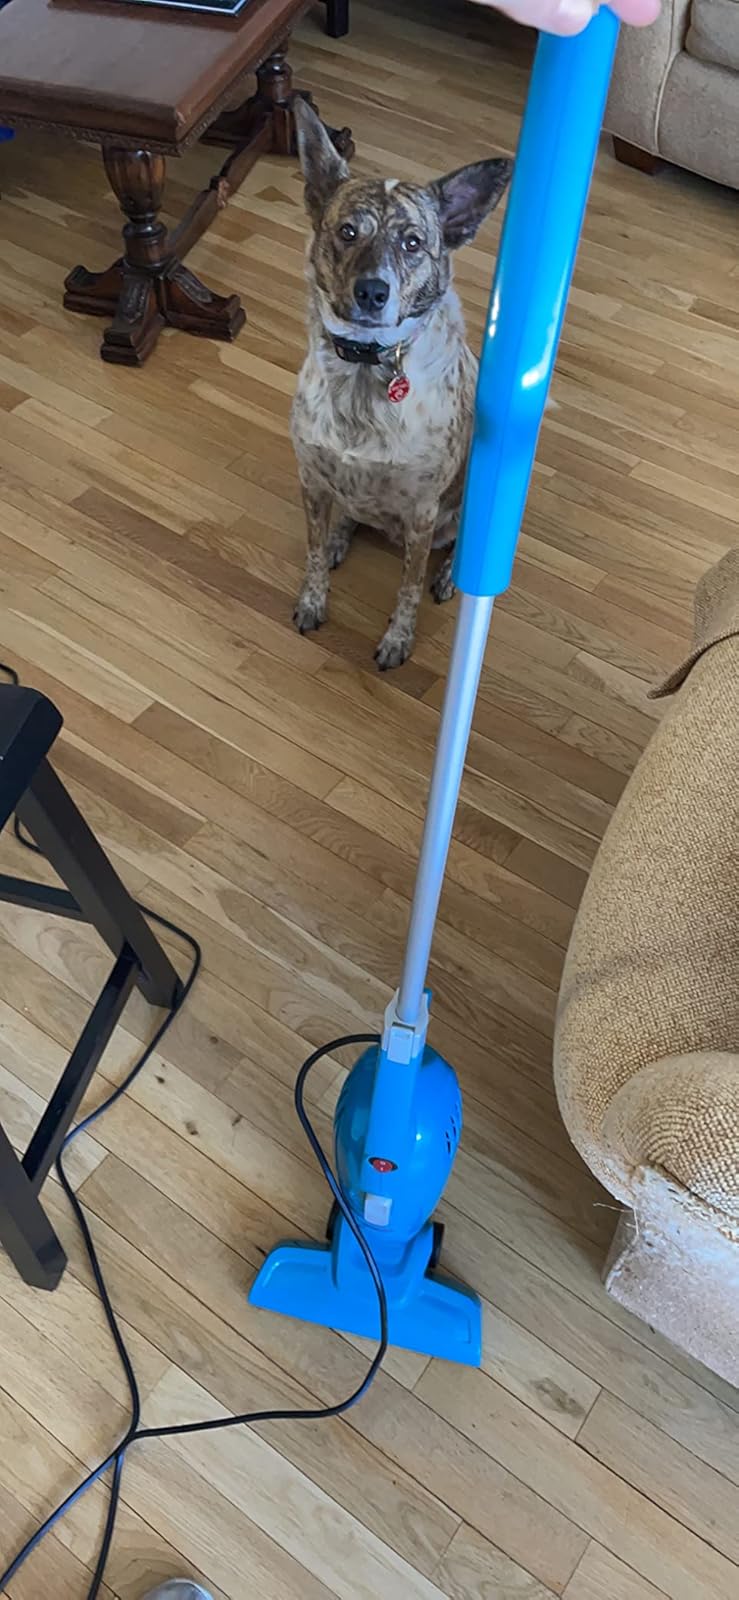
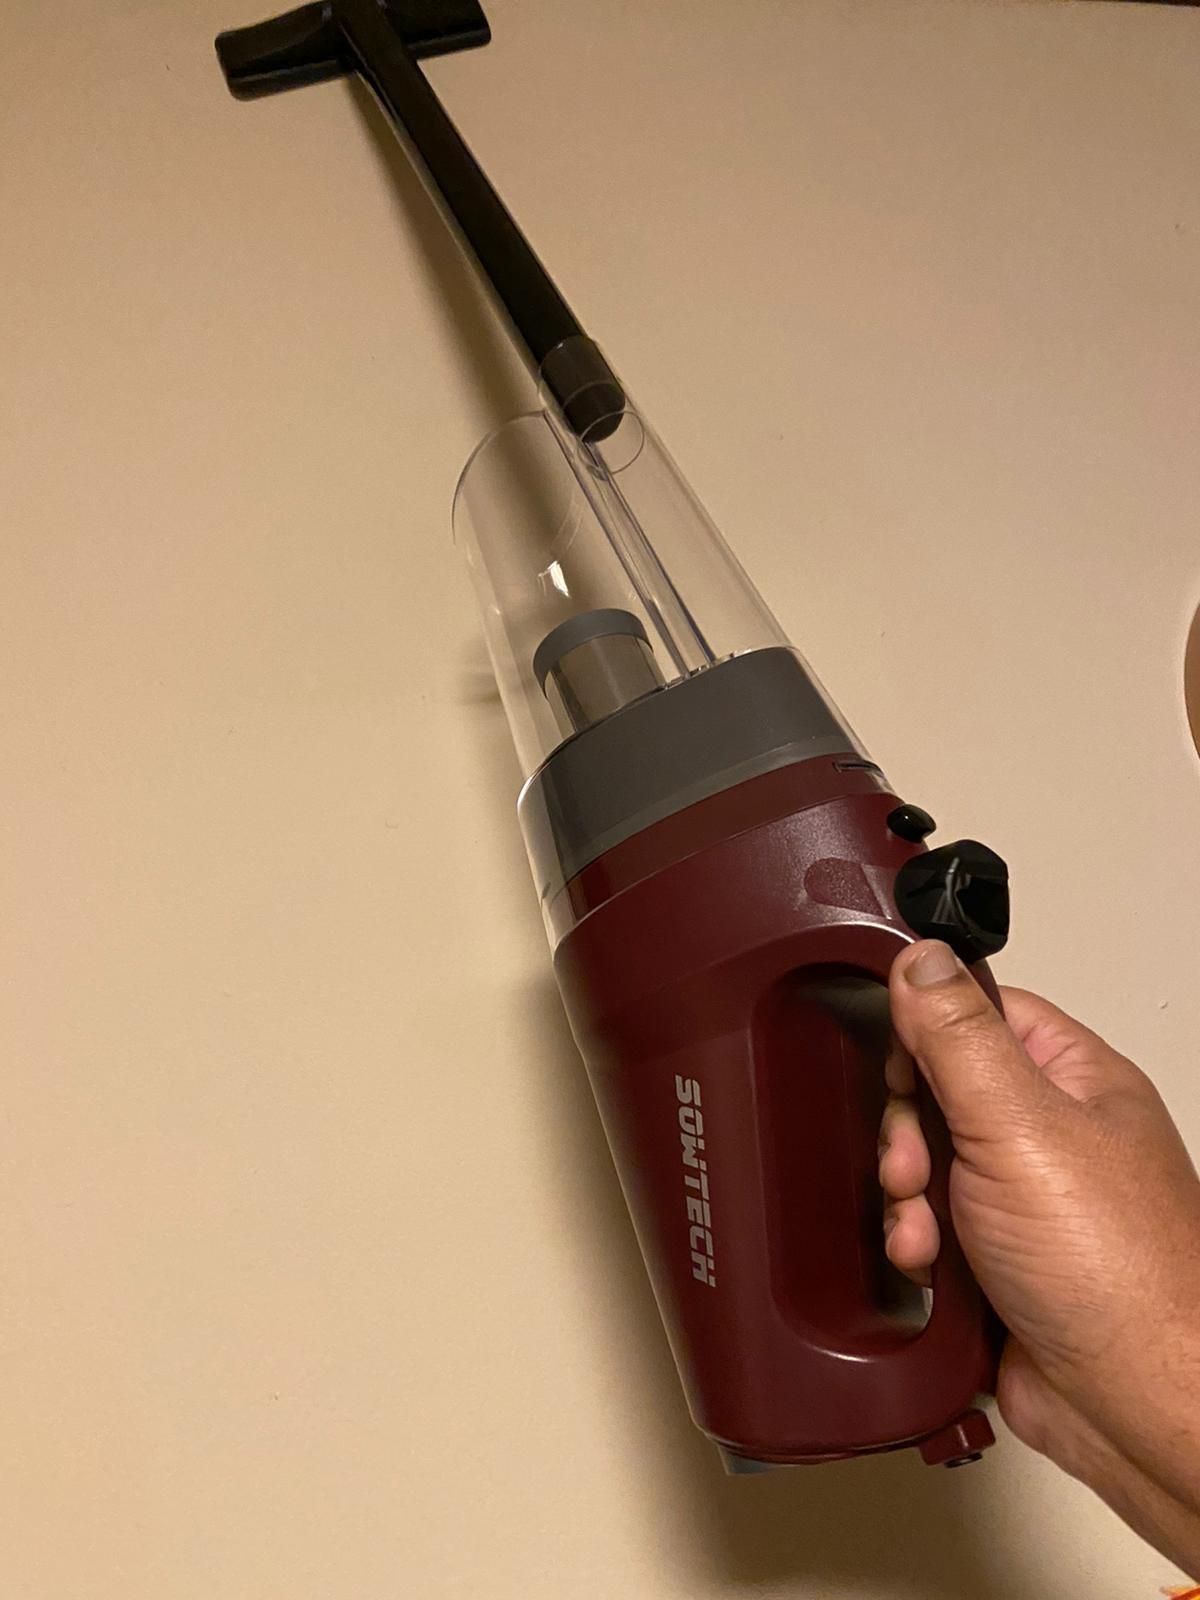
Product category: items_vacuum
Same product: no